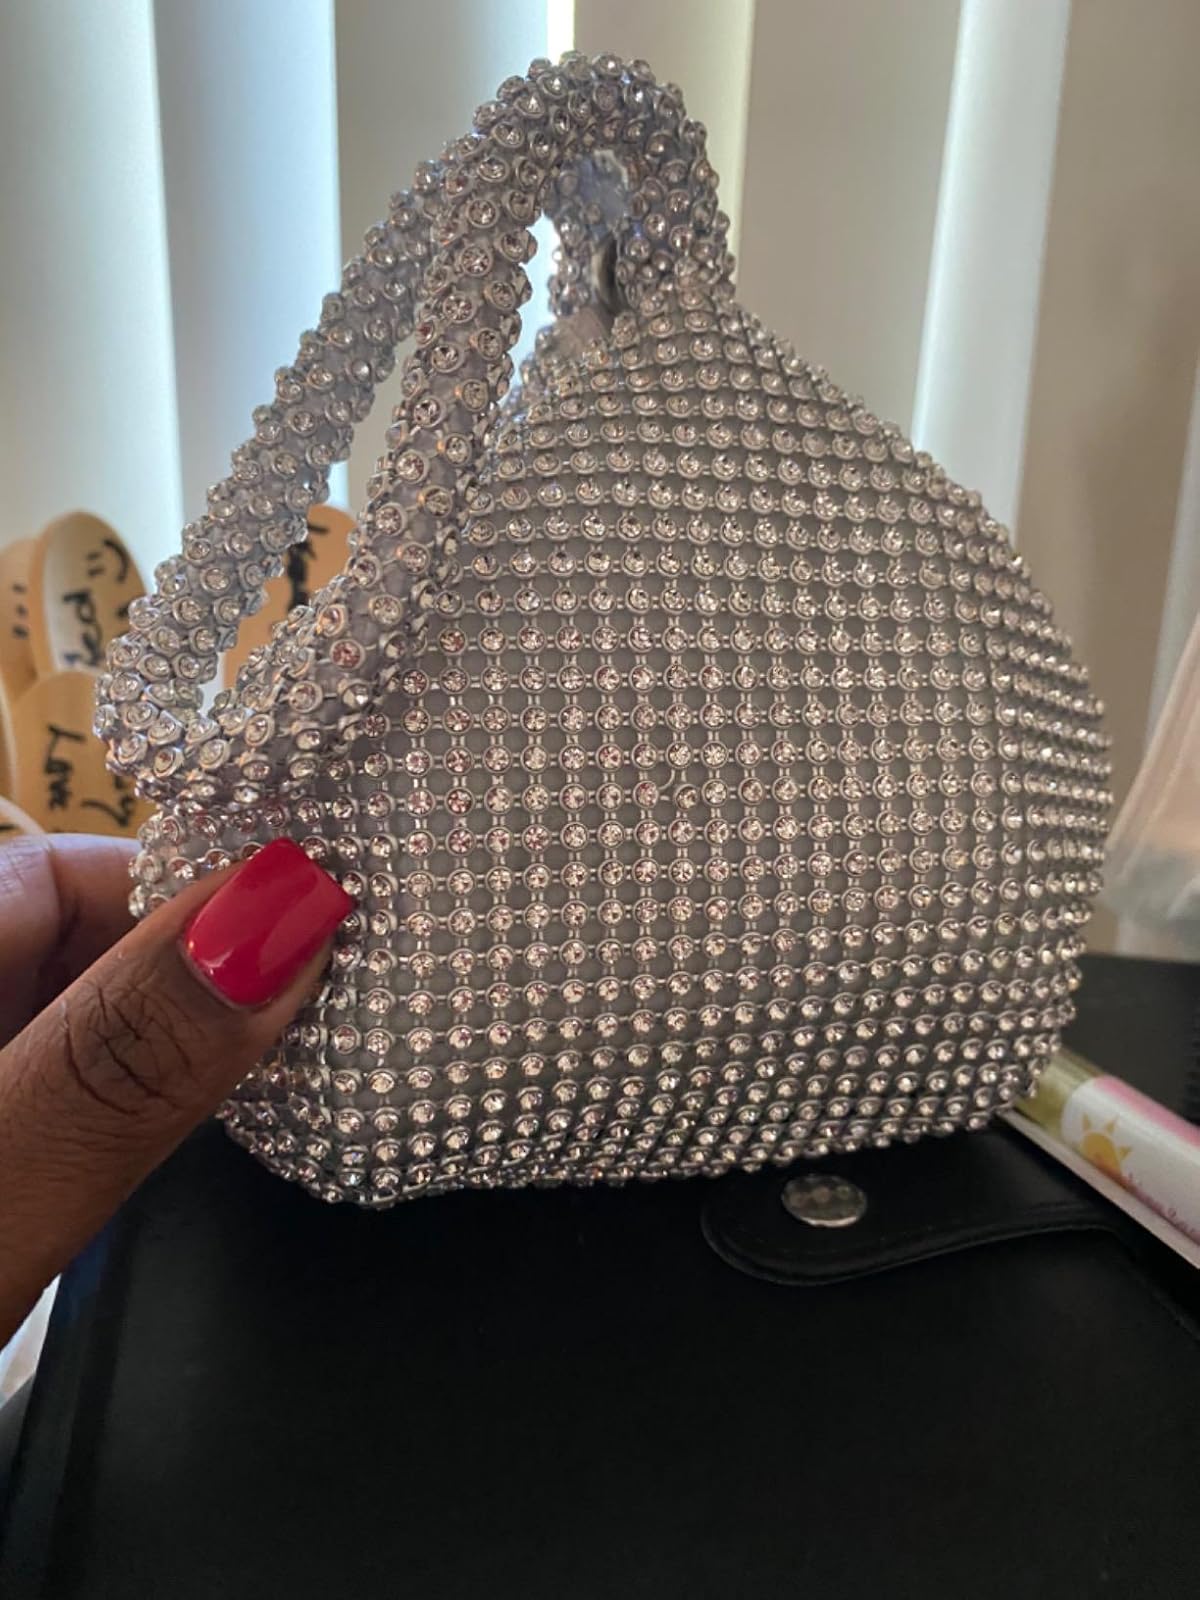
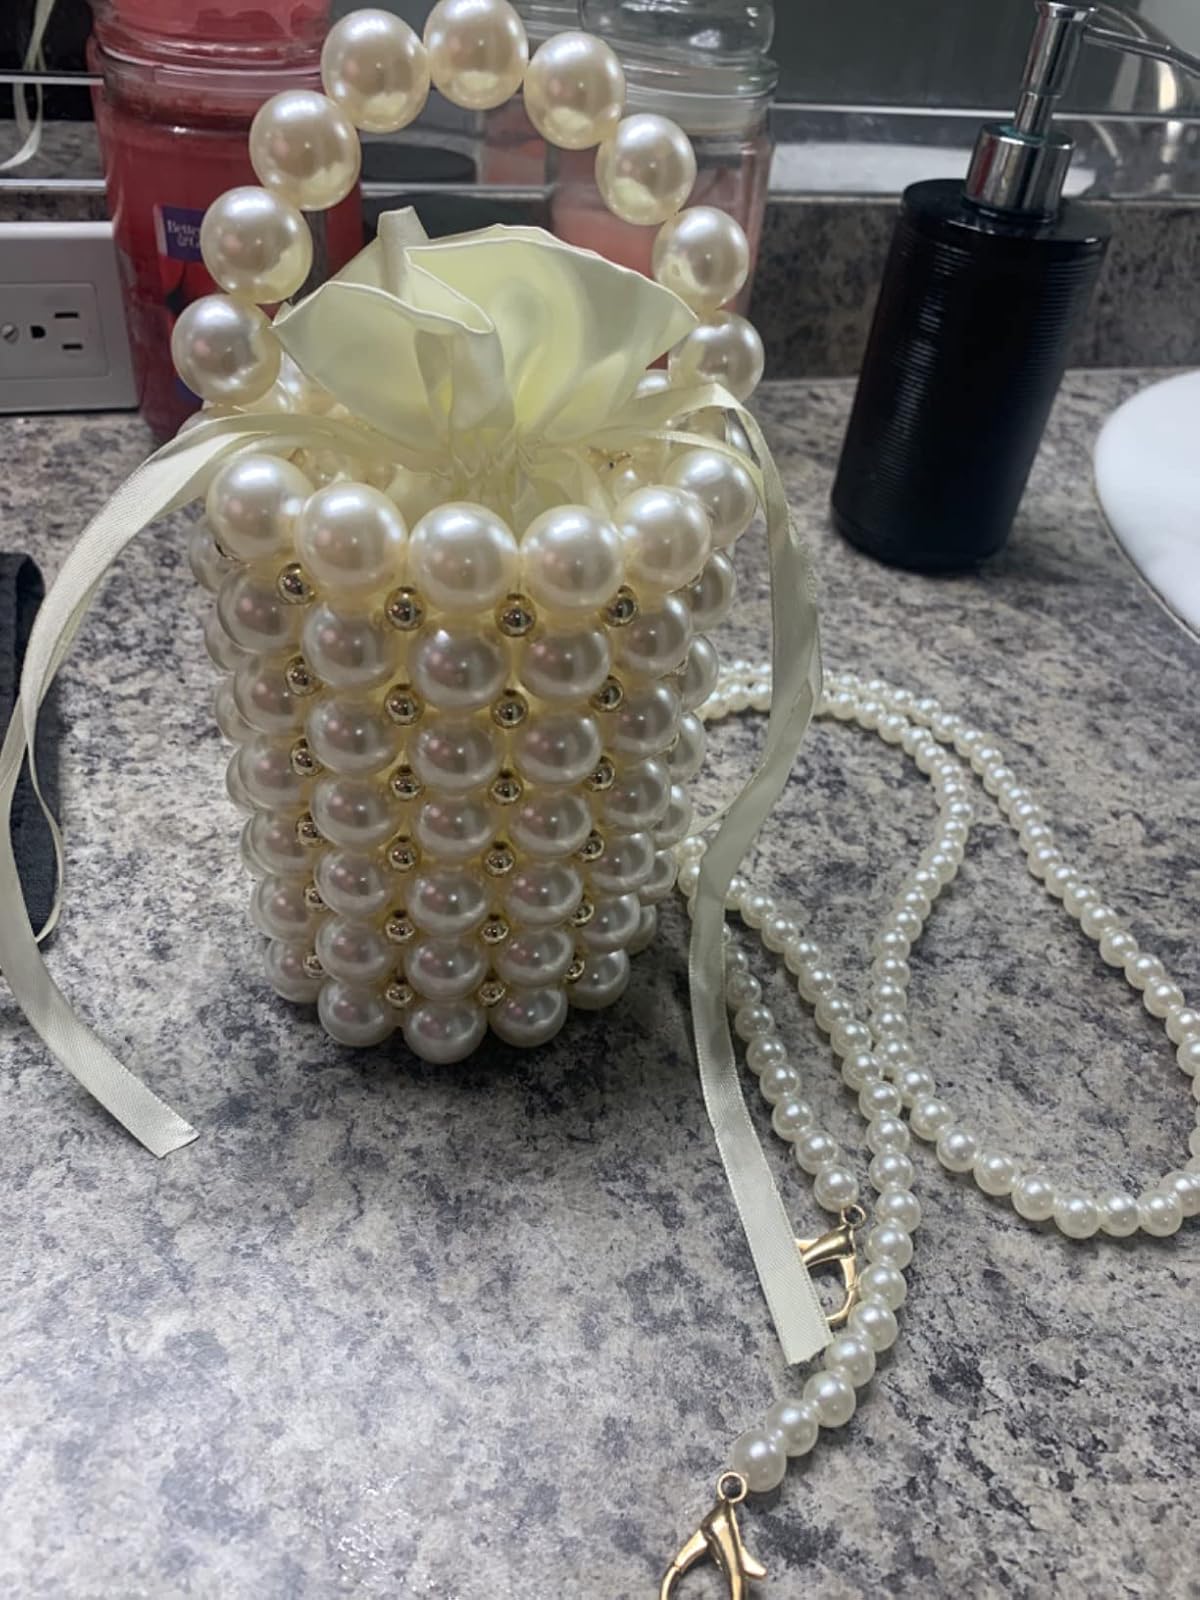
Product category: accessories_handbag
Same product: no